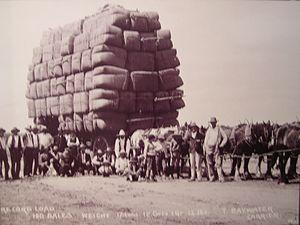
Le trait australien est une race de chevaux de trait sélectionnée en Australie à partir de diverses autres races, majoritairement anglaises, importées par les colons australiens au XIXᵉ siècle. L'Australian Draught Horse Stud Book Society est fondée vers 1979. Ce grand cheval de trait influencé par le Shire et le Clydesdale est réputé pour sa force et son bon tempérament. Utilisé pour la traction lourde, le trait australien est vraisemblablement une race locale à faibles effectifs.